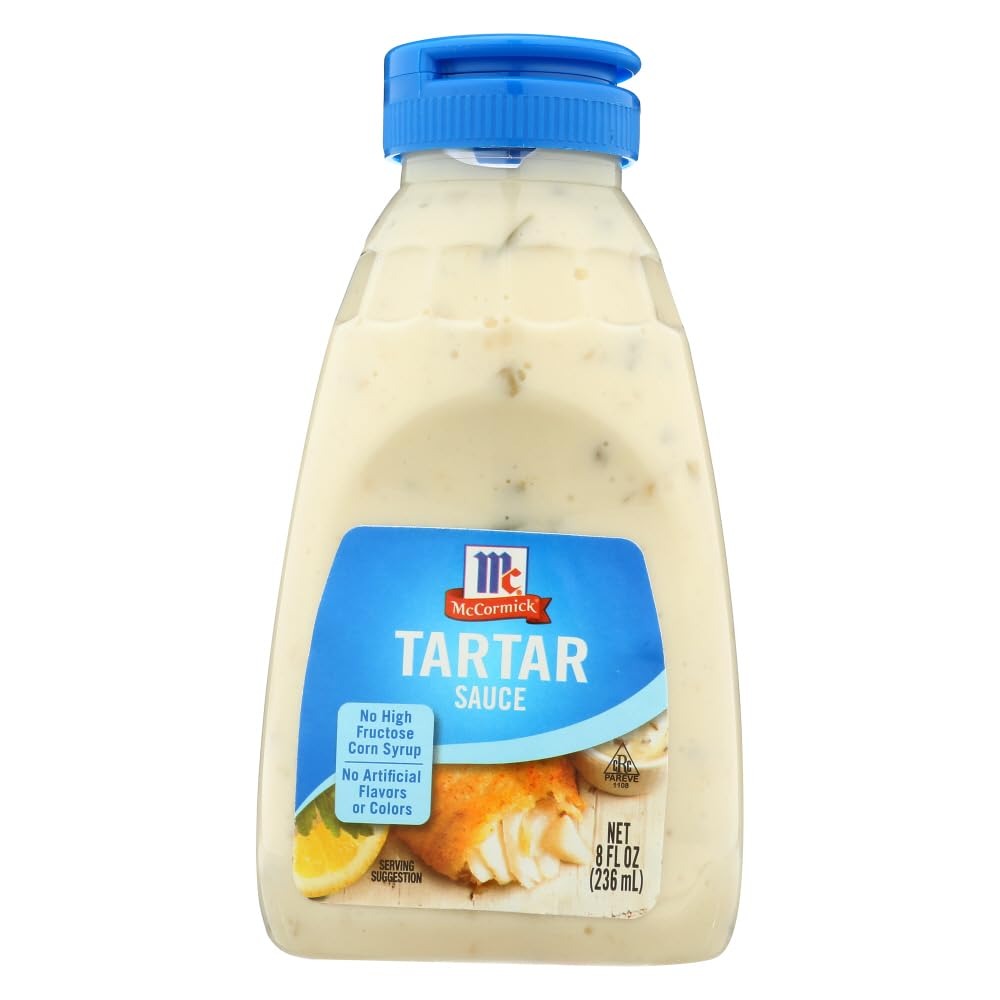
Item Name: McCormick Golden Dipt Tartar Sauce Original8
Value: 8.0
Unit: Count

Price: 5.6